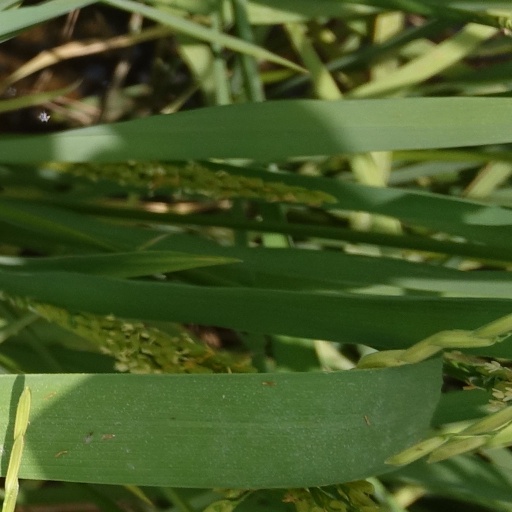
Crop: rice